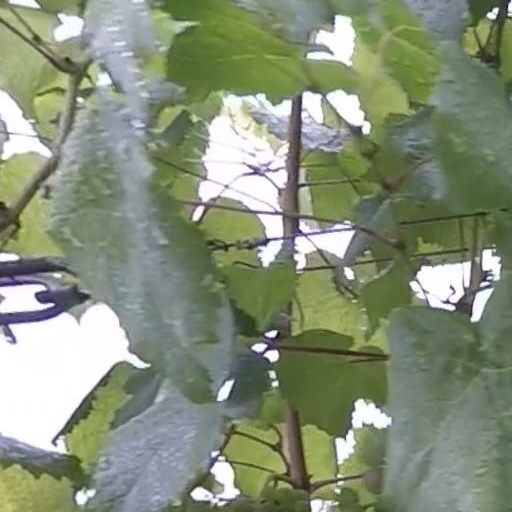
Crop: grape